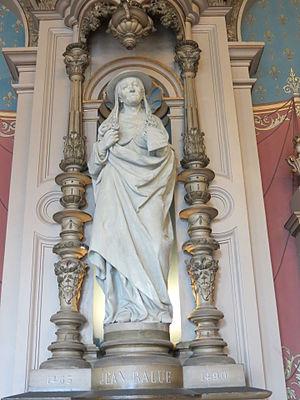
Jean Balue, 26e abbé de Fécamp (1465-1482).